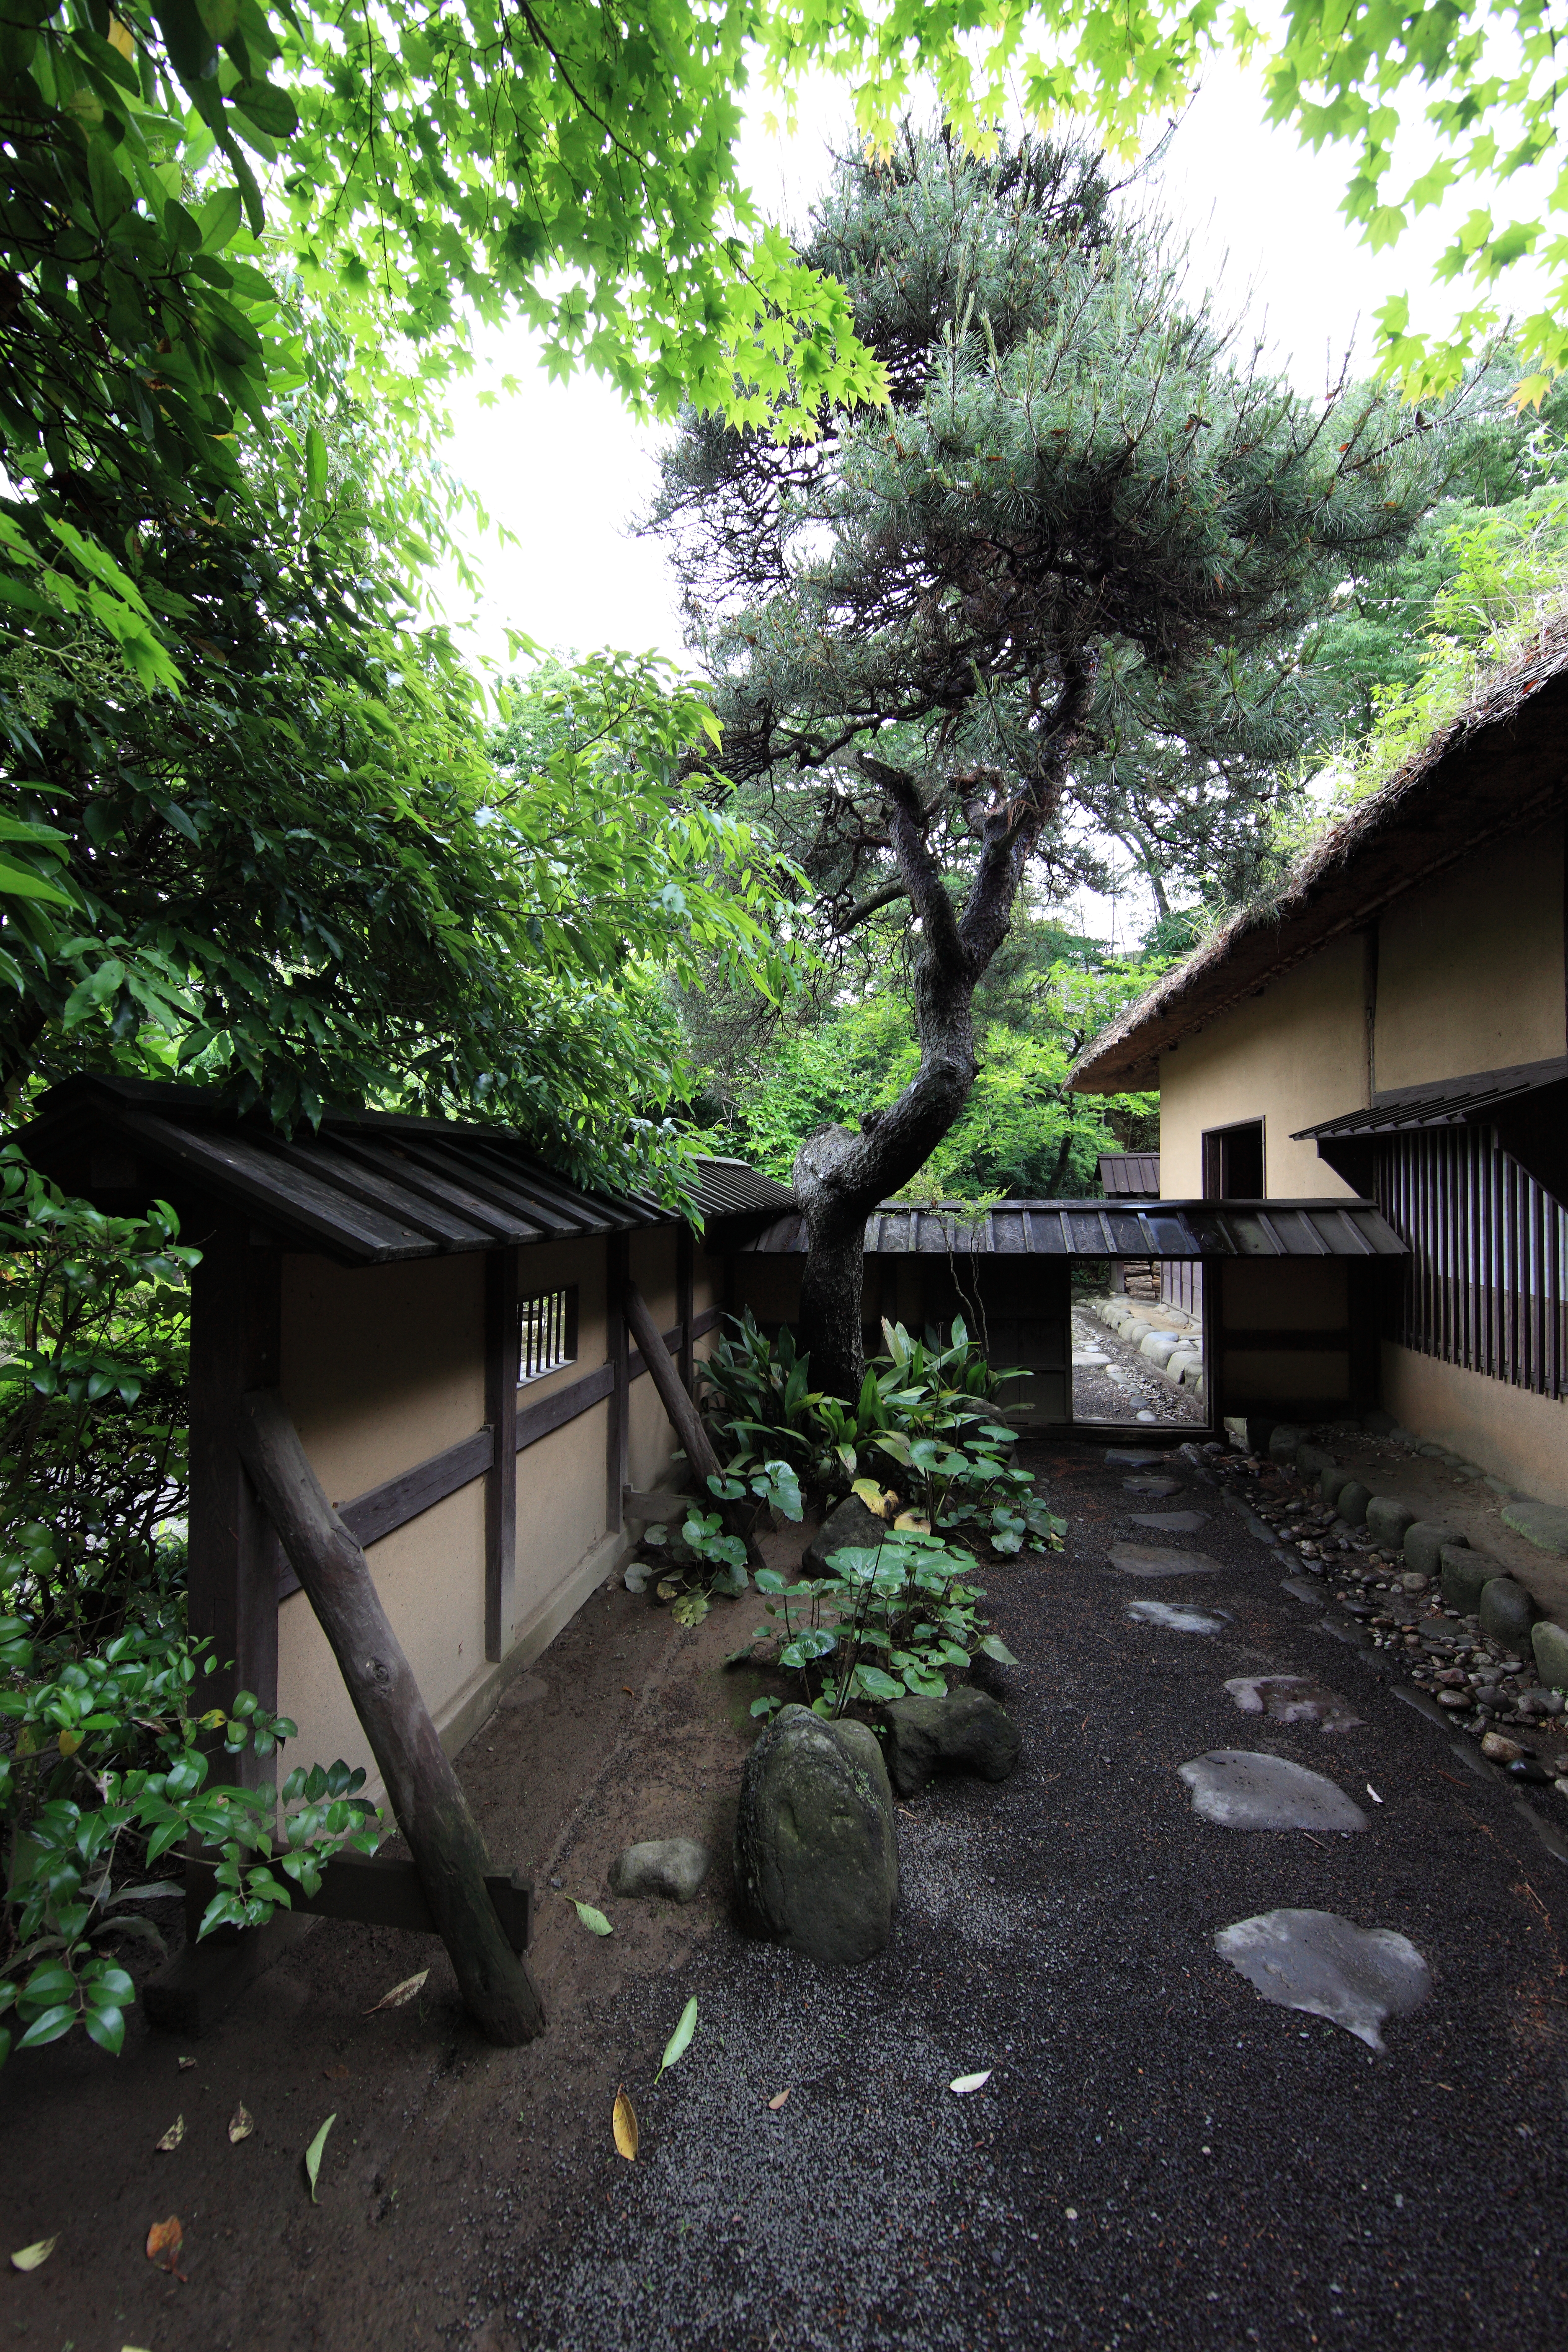
tree, architecture, plant, house, flower, old, home, green, high, jungle, cottage, backyard, ancient, residence, exterior, garden, courtyard, design, japanese, 5d, style, hires, estate, yard, markii, traditional, hi, res, resolution, woody plant